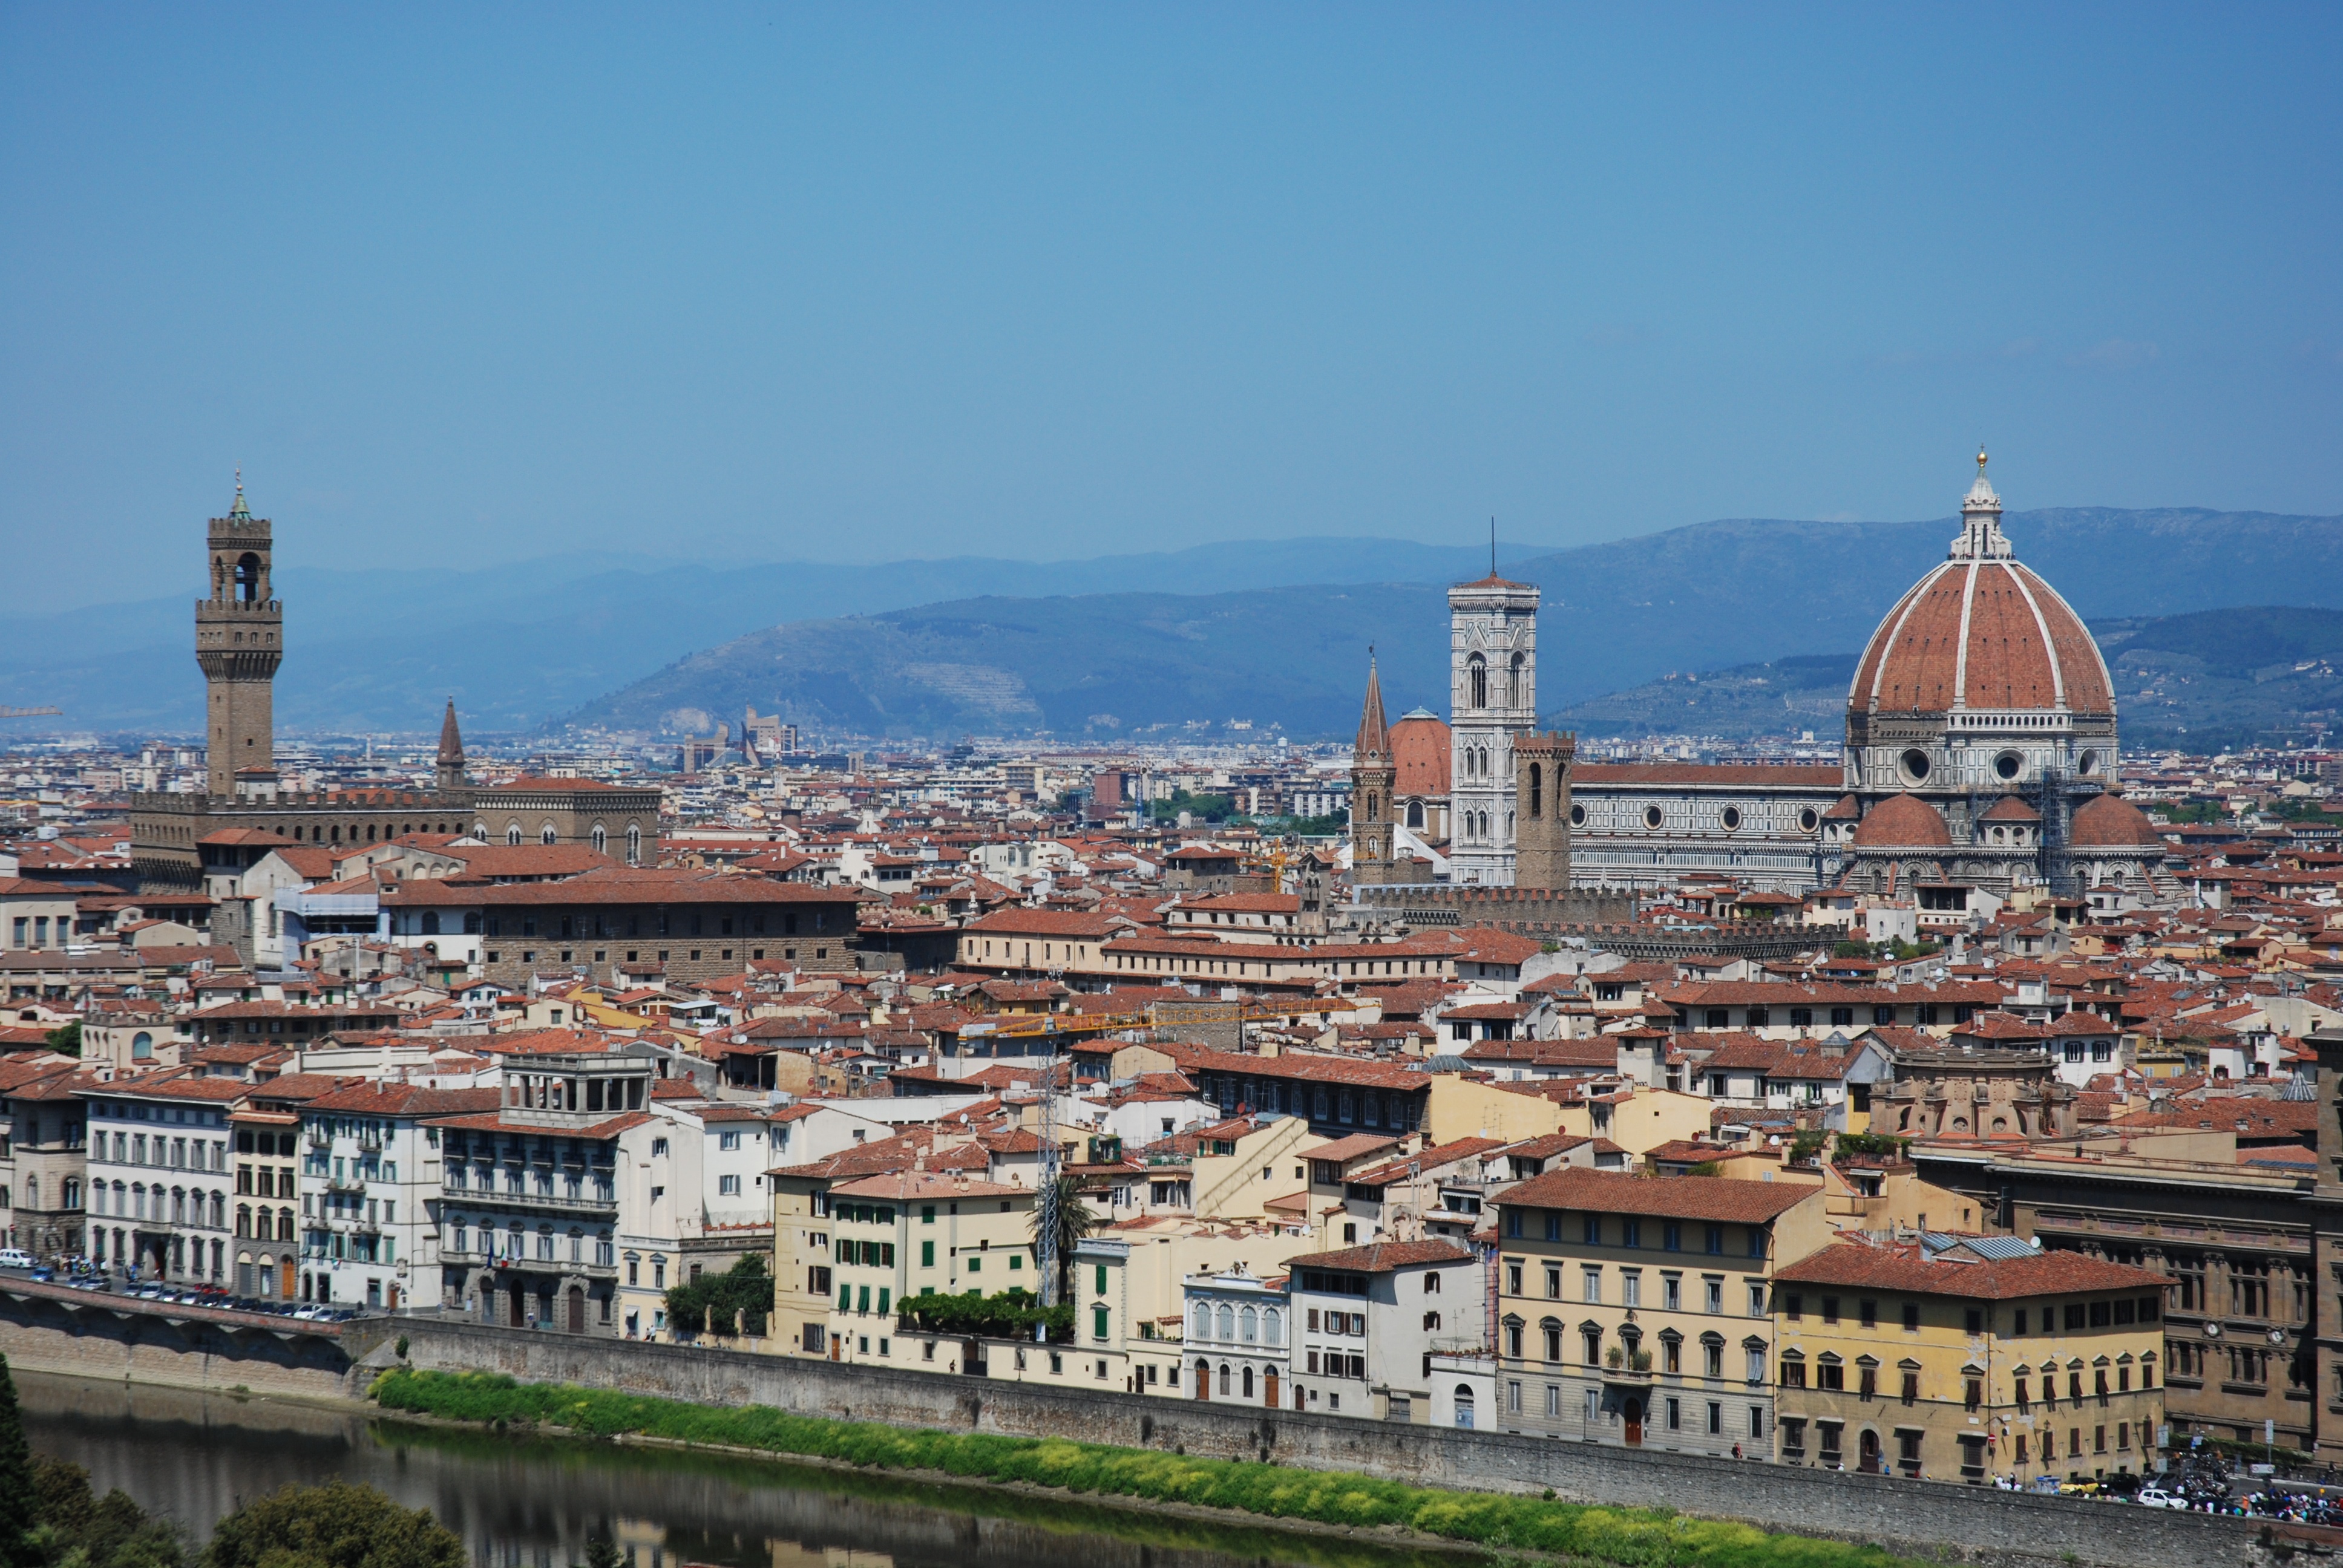
horizon, architecture, skyline, town, view, building, city, cityscape, panorama, downtown, tower, landmark, italy, tourism, place of worship, sculpture, tour, churches, statues, italia, sculptures, culture, florence, monuments, the art of, aerial photography, historic site, urban area, ancient history, human settlement